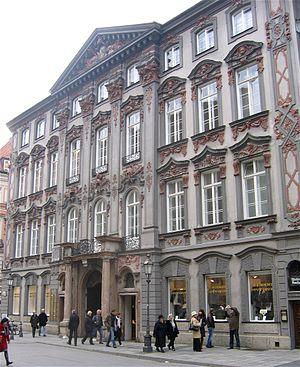
Le Palais Preysing est un édifice de style Baroque tardif se trouvant à Munich, qui a servi de résidence pour les Comtes de Preysing. Pour le distinguer du proche Palais Neuhaus-Preysing, il est aussi appelé l'Ancien Palais Preysing.